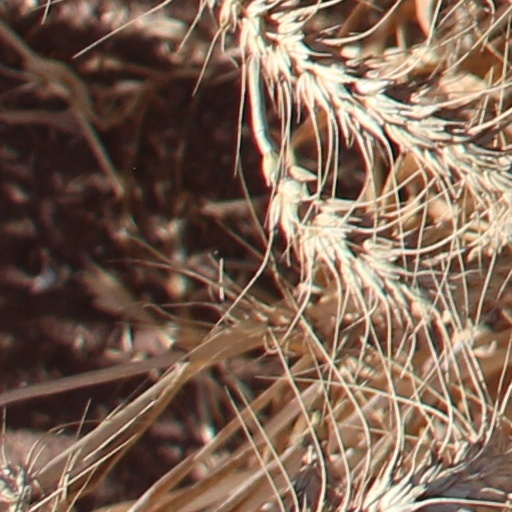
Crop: wheat